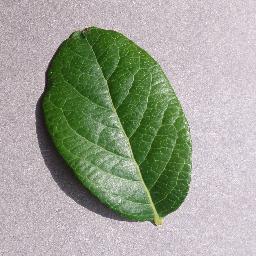
Label: Blueberry___healthy